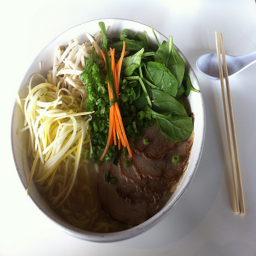
a close up of a plate of food with pasta
The bowl is filled with noodles and vegetables.
A bowl with food in it is next to chopsticks.
A photo of a bowl of soup on a table..
A white bowl filled with meat, veggies and noodles.